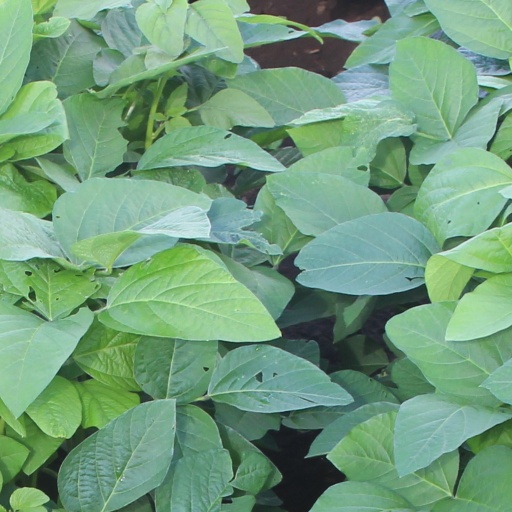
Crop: soybean